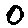
Label: 0